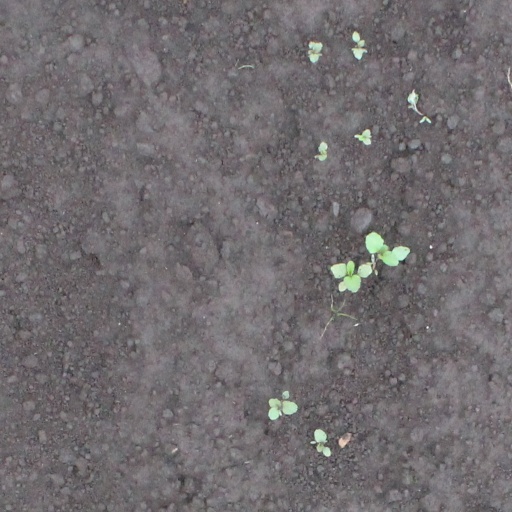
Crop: soybean